Euceratherium

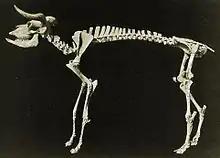
Mounted skeleton (with missing ribs)

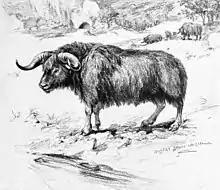
Restoration from 1913 by Robert Bruce Horsfall

"Euceratherium" was formally described in 1904. The species is considered to be closely related to the living muskox, as well as extinct genera like "Bootherium".